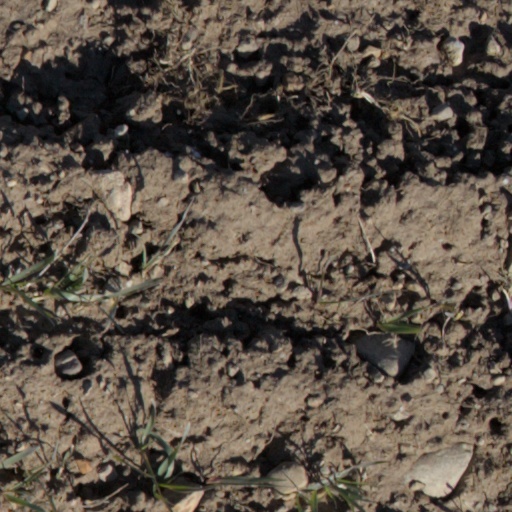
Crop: wheat